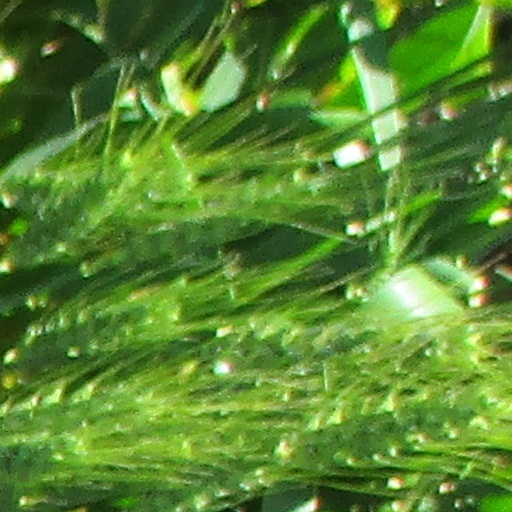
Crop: wheat